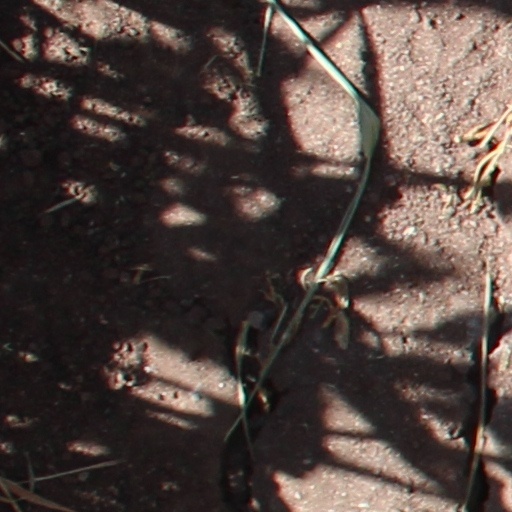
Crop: wheat